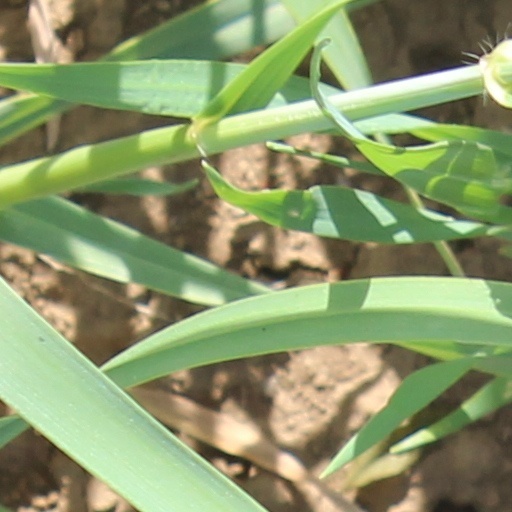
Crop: wheat